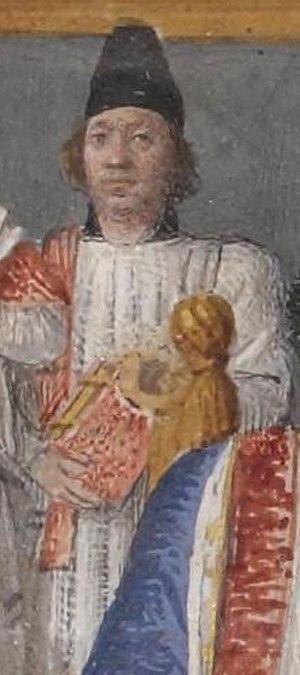
Un greffier de l'ordre de Saint-Michel, peut-être Jean Robertet. Détail de l'enluminure en frontispice des Statuts de l'ordre de Saint-Michel, exemplaire destiné à Louis XI.